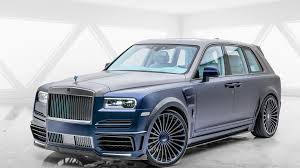
Label: noambulance